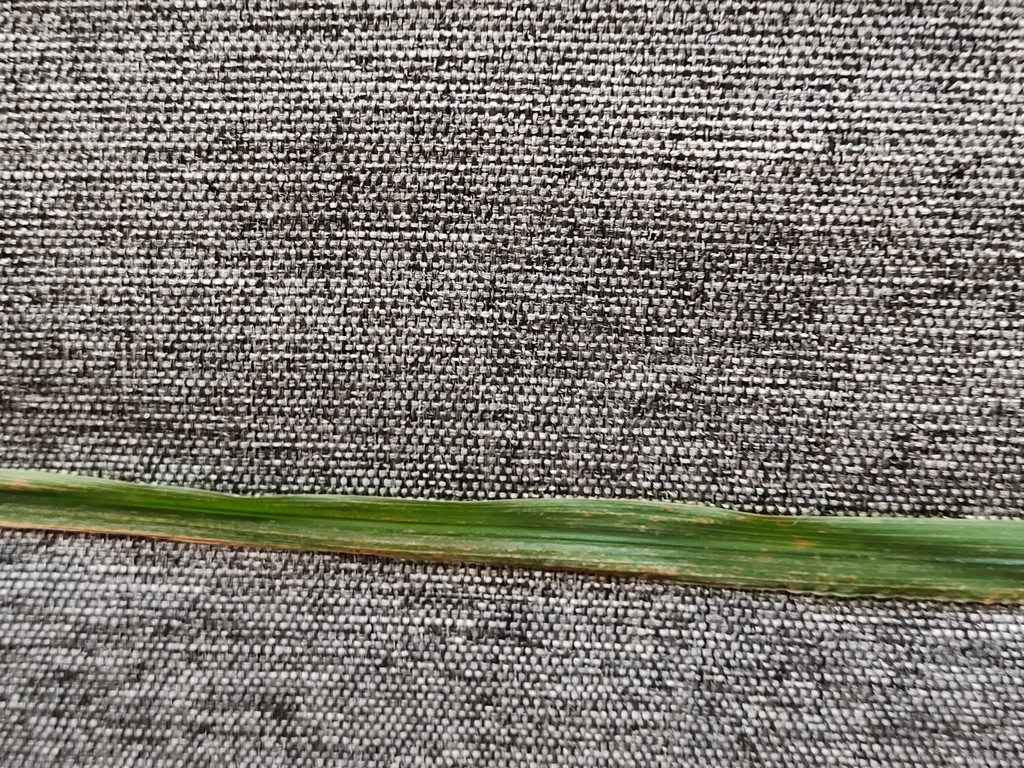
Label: Unhealthy